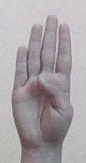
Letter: kaaf